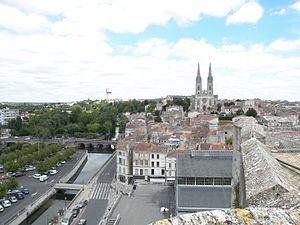
vue sur niort depuis le Donjon de Niort
Niort est une commune du centre-ouest de la France, chef-lieu du département des Deux-Sèvres.